Freemasonry in the French Third Republic

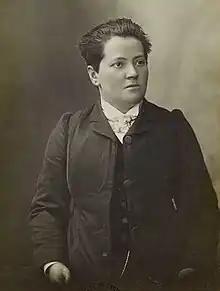
Madeleine Pelletier, a leading figure in the "GLSE mixte et maintenue".

Gradually, anti-Masonic committees began to emerge across Europe, driven by the Catholic Church. In 1892, Father established the Anti-Masonic Committee of Paris and published articles in "La Croix" and "Le Pèlerin" under the pseudonym Gabriel Soulacroix. In 1893, the Universal Anti-Masonic Union was established in Rome. An association in Paris, which appears to be a subsidiary of the Roman one, explicitly states its objective of combating Freemasonry. The entire membership of the central committee is approved by the Archbishopric of Paris, and the committee subsequently publishes a document entitled "La franc-maçonnerie démasquée" [Freemasonry Unmasked]. On September 29, 1895, the inaugural was convened in Trento, in Austrian Tyrol. The discussions are focused on the examination of Masonic doctrines and the development of strategies for their refutation. During this congress, the figure of Léo Taxil, a former Freemason and perpetrator of a long-running and lucrative hoax, assumes a prominent role. Taxil's activities, centered on a pseudo-religious conversion and the publication of anti-Masonic works, contributed significantly to the propagation of reactionary currents between 1892 and the end of the century.